M.E. Davis House

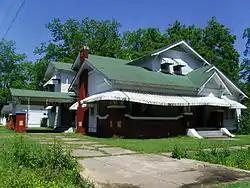

The M. E. Davis House is a historic house at 200 North Knox Street in Dermott, Arkansas. The two story wood-frame house was built in 1925, and is one of the largest houses in Dermott; it is still one of only a few two story houses there. The Craftsman style house was built for Matthew E. Davis, an African-American businessman. Davis was notable in the town for opening his home to impoverished African-Americans leaving the sugar cane plantations by train, and helping them find work in the local mills and acquire their own homes.